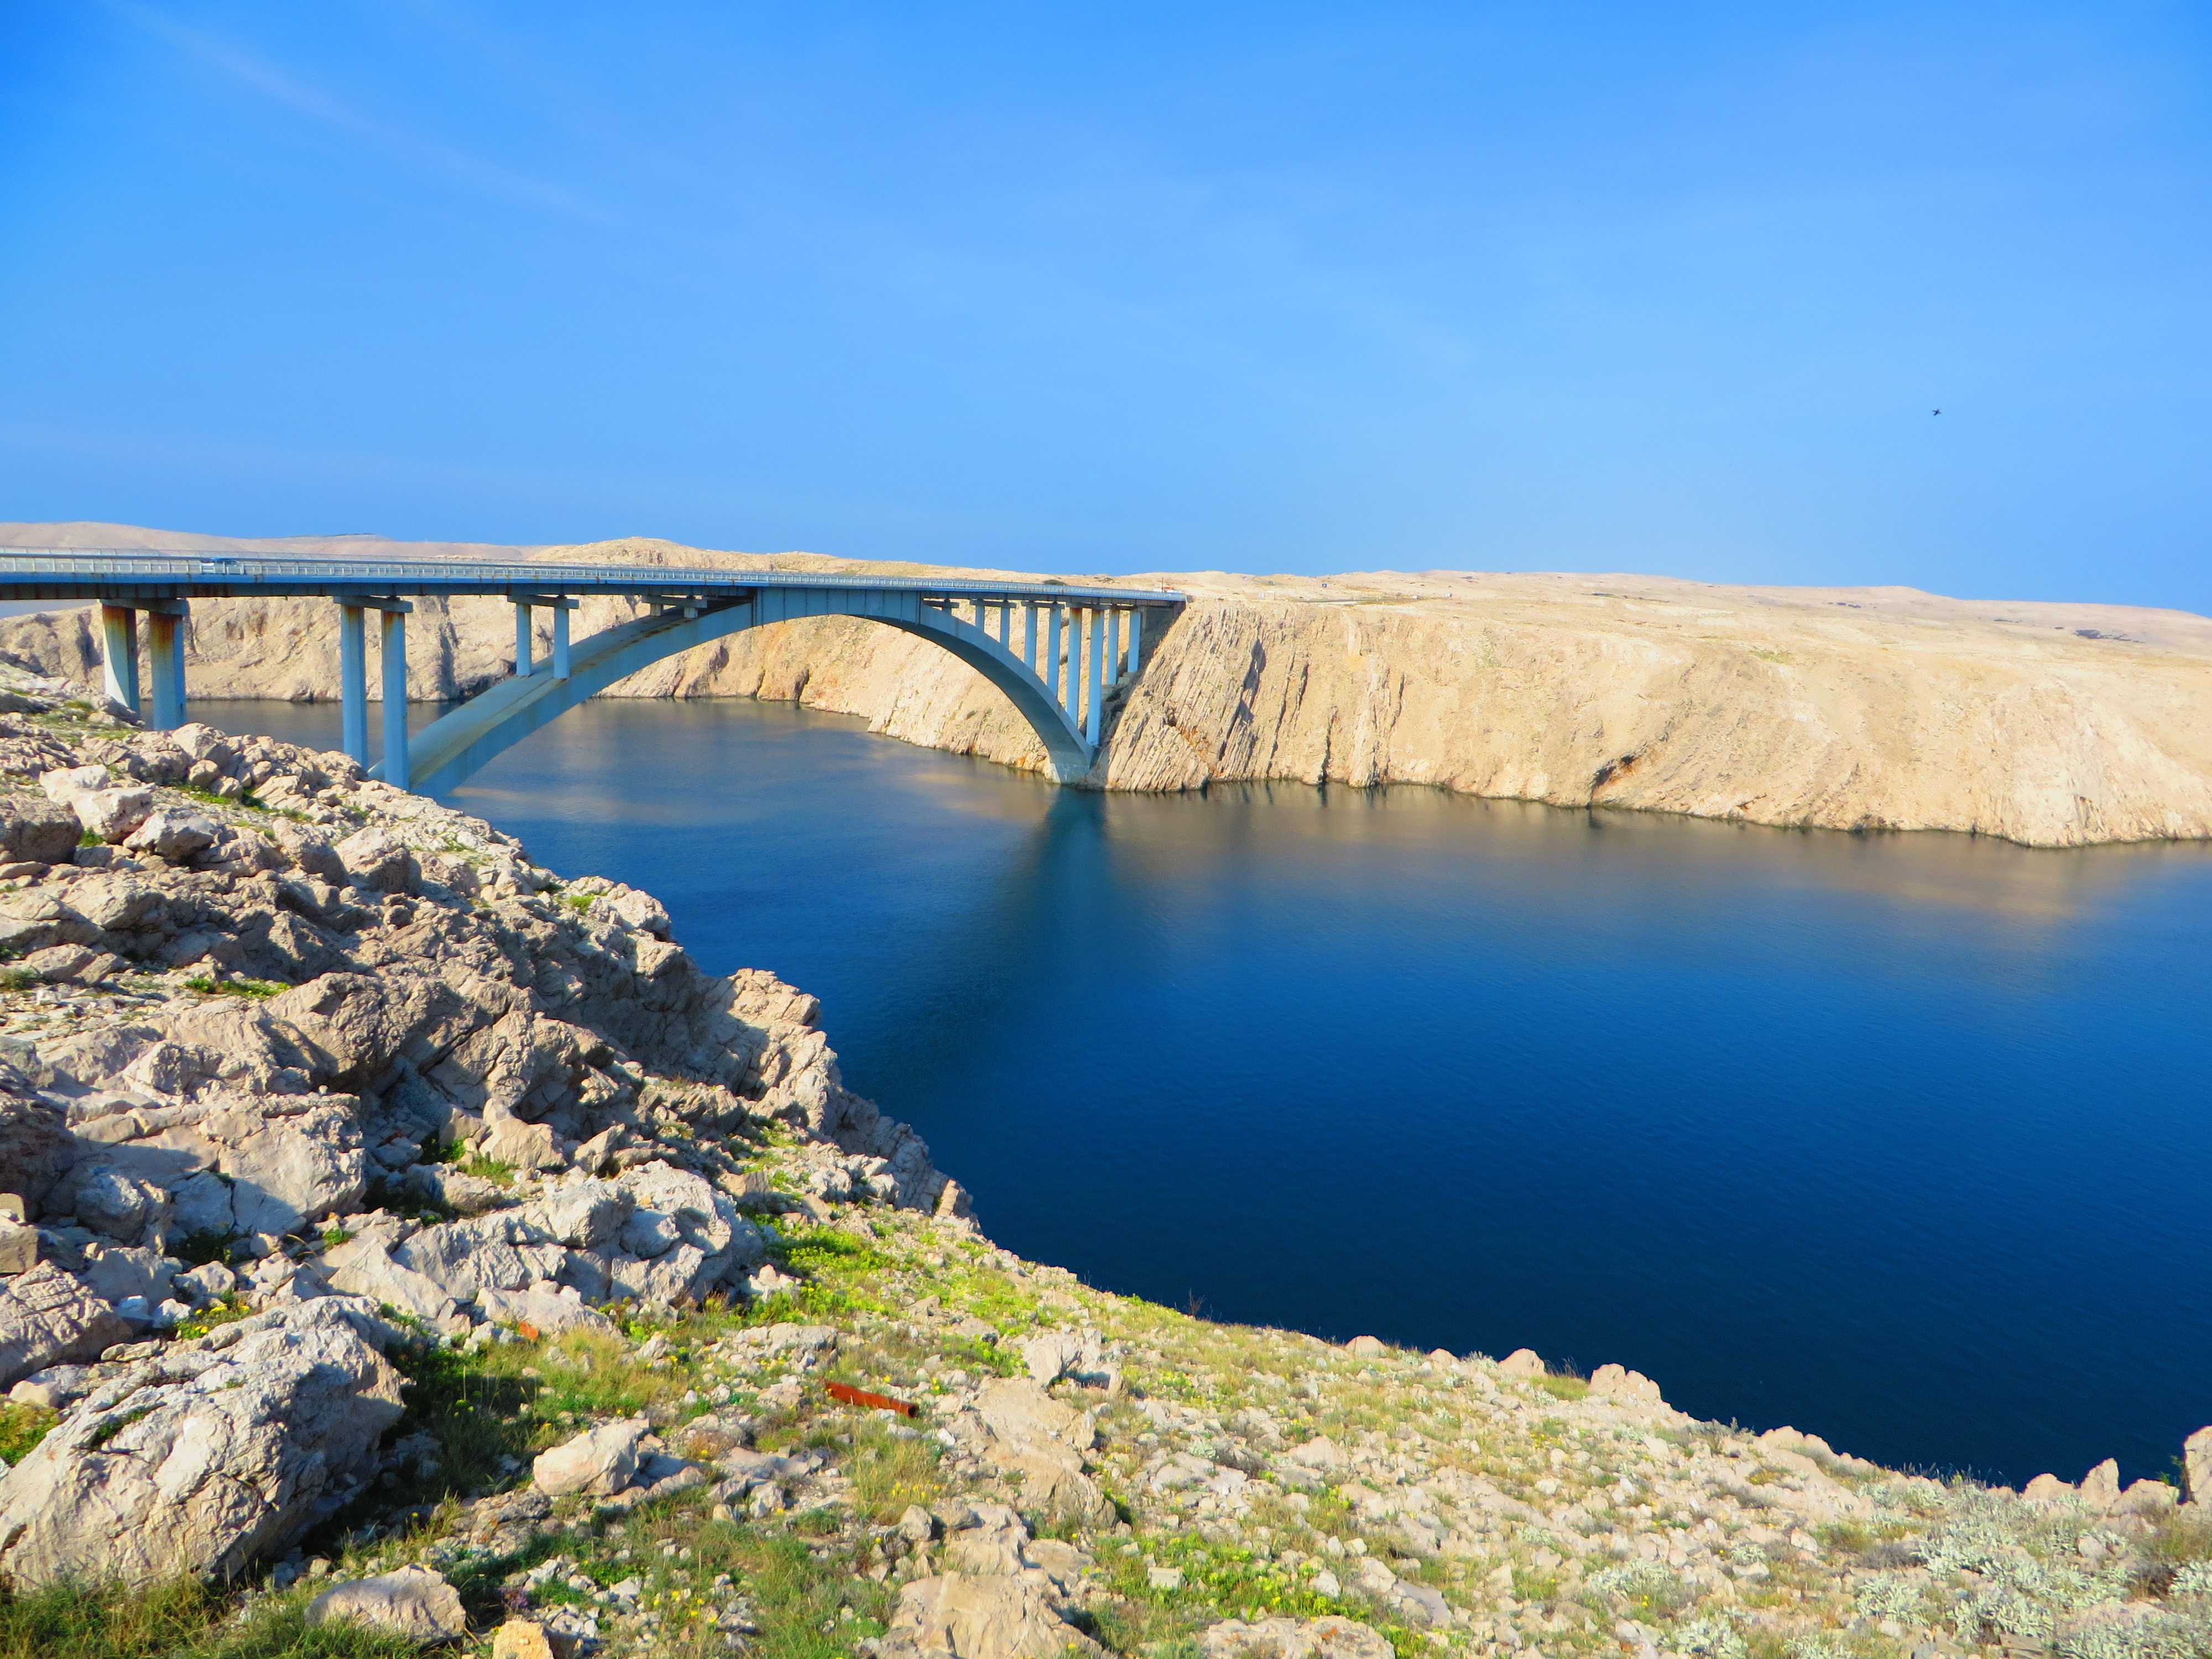
landscape, sea, coast, water, mountain, architecture, road, bridge, lake, river, reflection, bay, blue, dam, reservoir, body of water, croatia, costa, loch, crater lake, nonbuilding structure